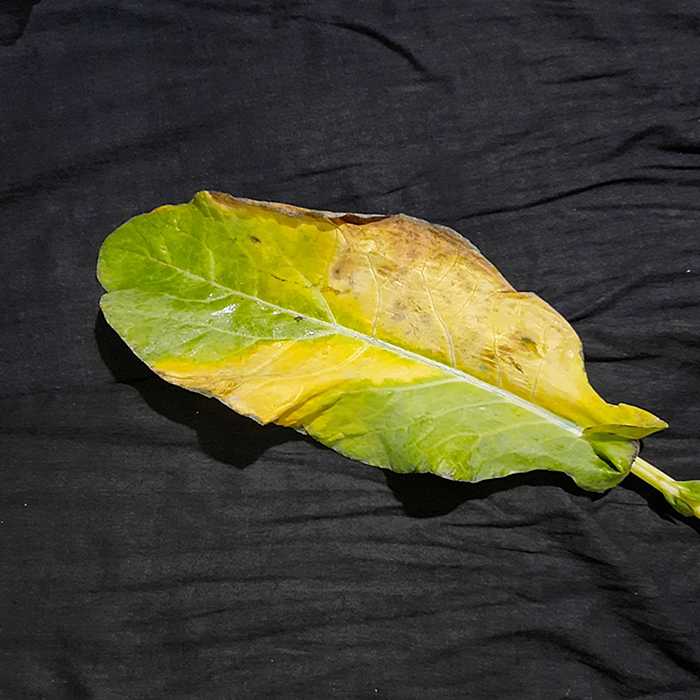
Plant: Cauliflower
Label: Black Rot